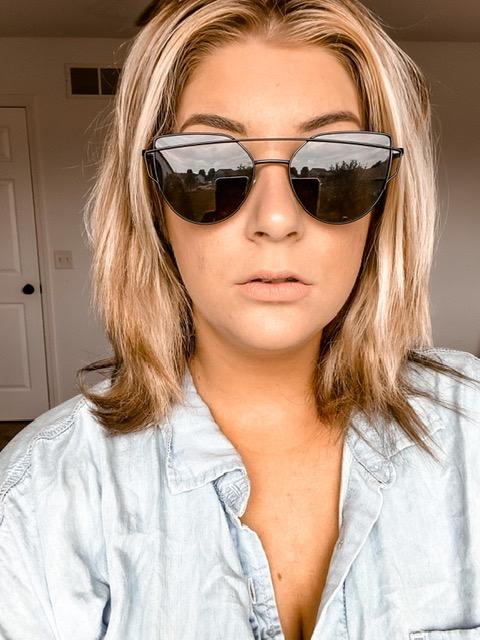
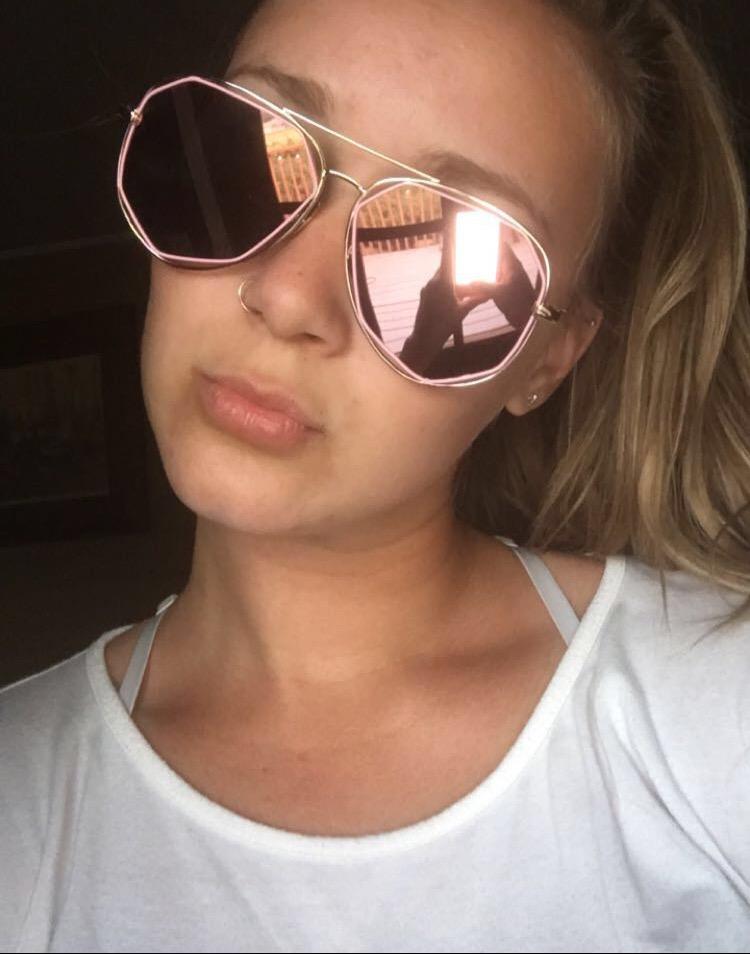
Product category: accessories_sunglasses
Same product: no